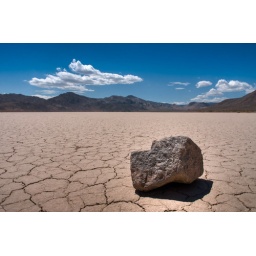
The Racetrack is a flat lake bed in Death Valley, California. Dry lake bed-a playa-the flattest of all natural surfaces.